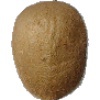
Label: Kiwi 1